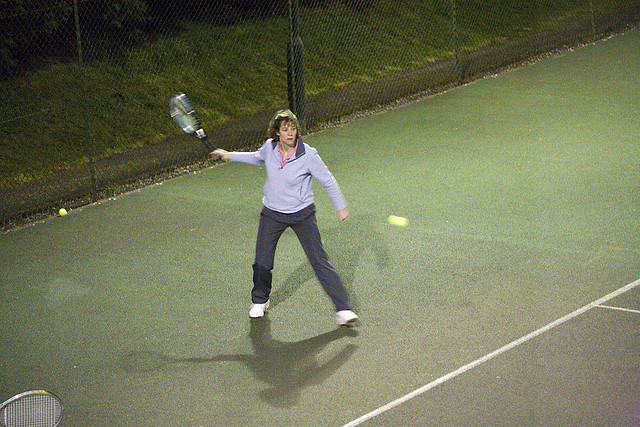
một người phụ nữ đang luyện tập tennis ở trên sân